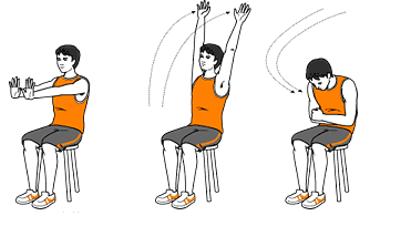
回答: 銃は持ってない!!︎/ほら見ろ持ってない!!︎/痛たたた!!︎なんで撃つの?痛たたた...